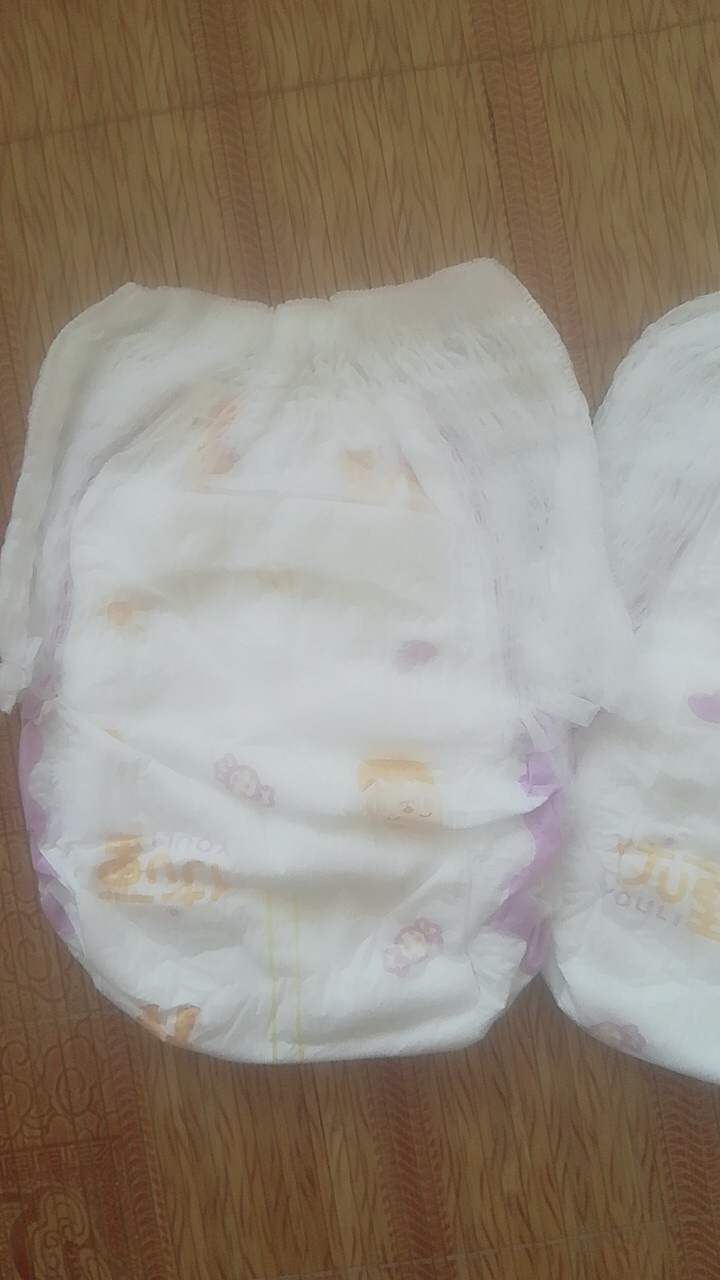
Label: trash